Robert Minor

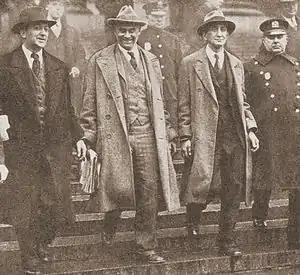
American Communist Party leaders William Z. Foster, Robert Minor, and Israel Amter arrested in conjunction with International Unemployment Day, March 6, 1930.

In 1907, Minor joined the Socialist Party of America. However, by the beginning of 1912, he had moved towards an anarchist orientation and support of revolutionary industrial unionism.